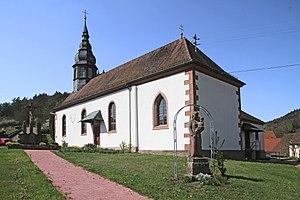
Église Saint-Wendelin à Waldhambach.